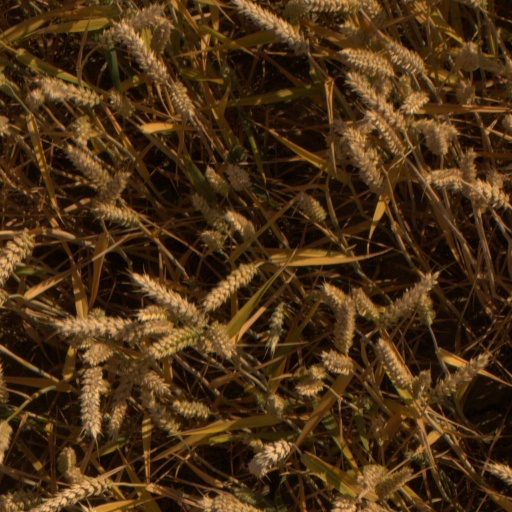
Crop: wheat